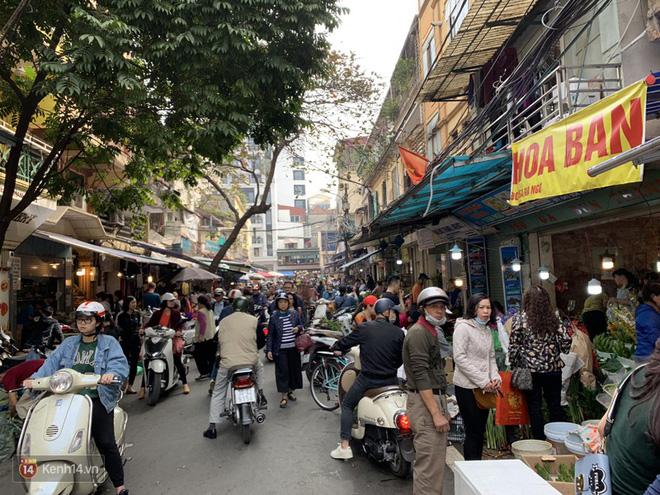
có nhiều người đang xuất hiện ở trong khu chợ